Dags-Telegrafen

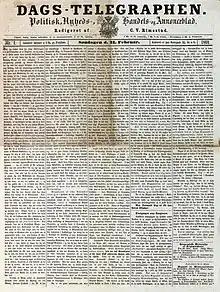
A cover page of "Dags-Telegrafen" dated 1864

Dags-Telegrafen (Danish: "Daily Telegraph") was a Danish language conservative newspaper which was published in Copenhagen, Denmark, in the period of 1864–1891.